M72 LAW

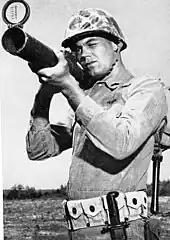
1961 LAW prototype, showing the rejected front sight that also served as the front cover

The increased importance of tanks and other armored vehicles in World War II caused a need for portable infantry weapons to deal with them. The first to be used (with varying successes) were Molotov cocktails, flamethrowers, satchel charges, jury-rigged landmines, and specially designed magnetic hollow charges. All of these had to be used within a few meters of the target, which was difficult and dangerous.